Eighteenth Air Force

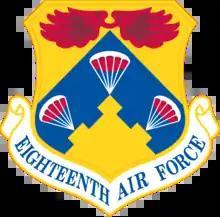
Shield of the Eighteenth Air Force

Eighteenth Air Force (18 AF) is the only Numbered Air Force (NAF) in Air Mobility Command (AMC) and one of the largest NAFs in the United States Air Force. Eighteenth Air Force was activated on 28 March 1951, inactivated on 1 January 1958, and re-activated on 1 October 2003. It is headquartered at Scott Air Force Base, Illinois.